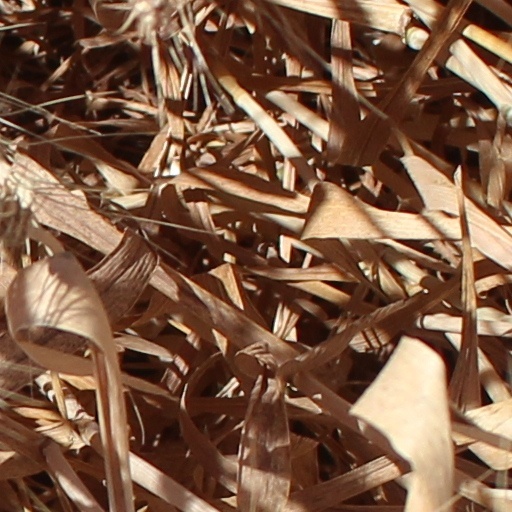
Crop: wheat